Pan-genome

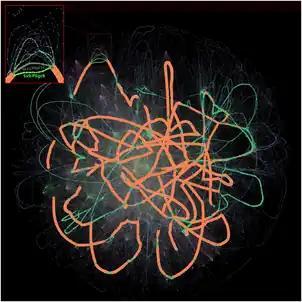
Pangenome graph of 3 117 "Acinetobacter baumannii" genomes generated with PPanGGOLiN software. Edges correspond to genomic colocalization and nodes correspond to genes. The thickness of the edges is proportional to the number of genomes sharing that link. The edges between persistent (similar to core genes), shell and cloud nodes are colored in orange, green and blue, respectively.

The pangenome of a genomic lineage accounts for the intra lineage gene content variability. Pangenome evolves due to: gene duplication, gene gain and loss dynamics and interaction of the genome with mobile elements that are shaped by selection and drift. Some studies point that prokaryotes pangenomes are the result of adaptive, not neutral evolution that confer species the ability to migrate to new niches.